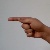
The image shows a hand gesture representing the letter 'G' in Indian Sign Language.